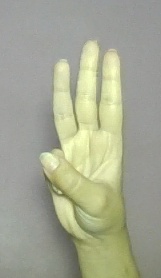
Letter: thaa